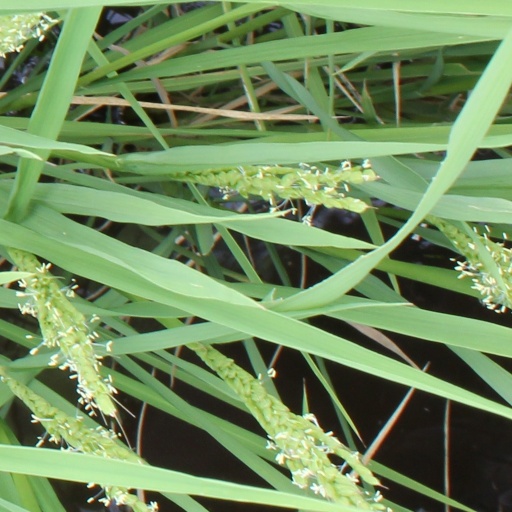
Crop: rice